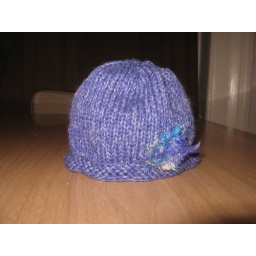
Baby hat knit in round with flower